Brownlow Committee

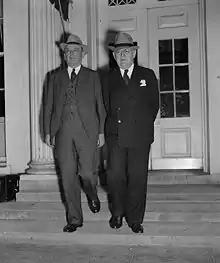
Charles Merriam ("left") and Louis Brownlow, members of the Brownlow Committee, leave the White House on September 23, 1938, after they discussed government reorganization with President Roosevelt.

The President's Committee on Administrative Management, commonly known as the Brownlow Committee or Brownlow Commission, was a presidentially-commissioned panel of political science and public administration experts that in 1937 recommended sweeping changes to the executive branch of the United States government. The committee had three members: Louis Brownlow, Charles Merriam, and Luther Gulick. The staff work was managed by Joseph P. Harris, director of research for the committee.